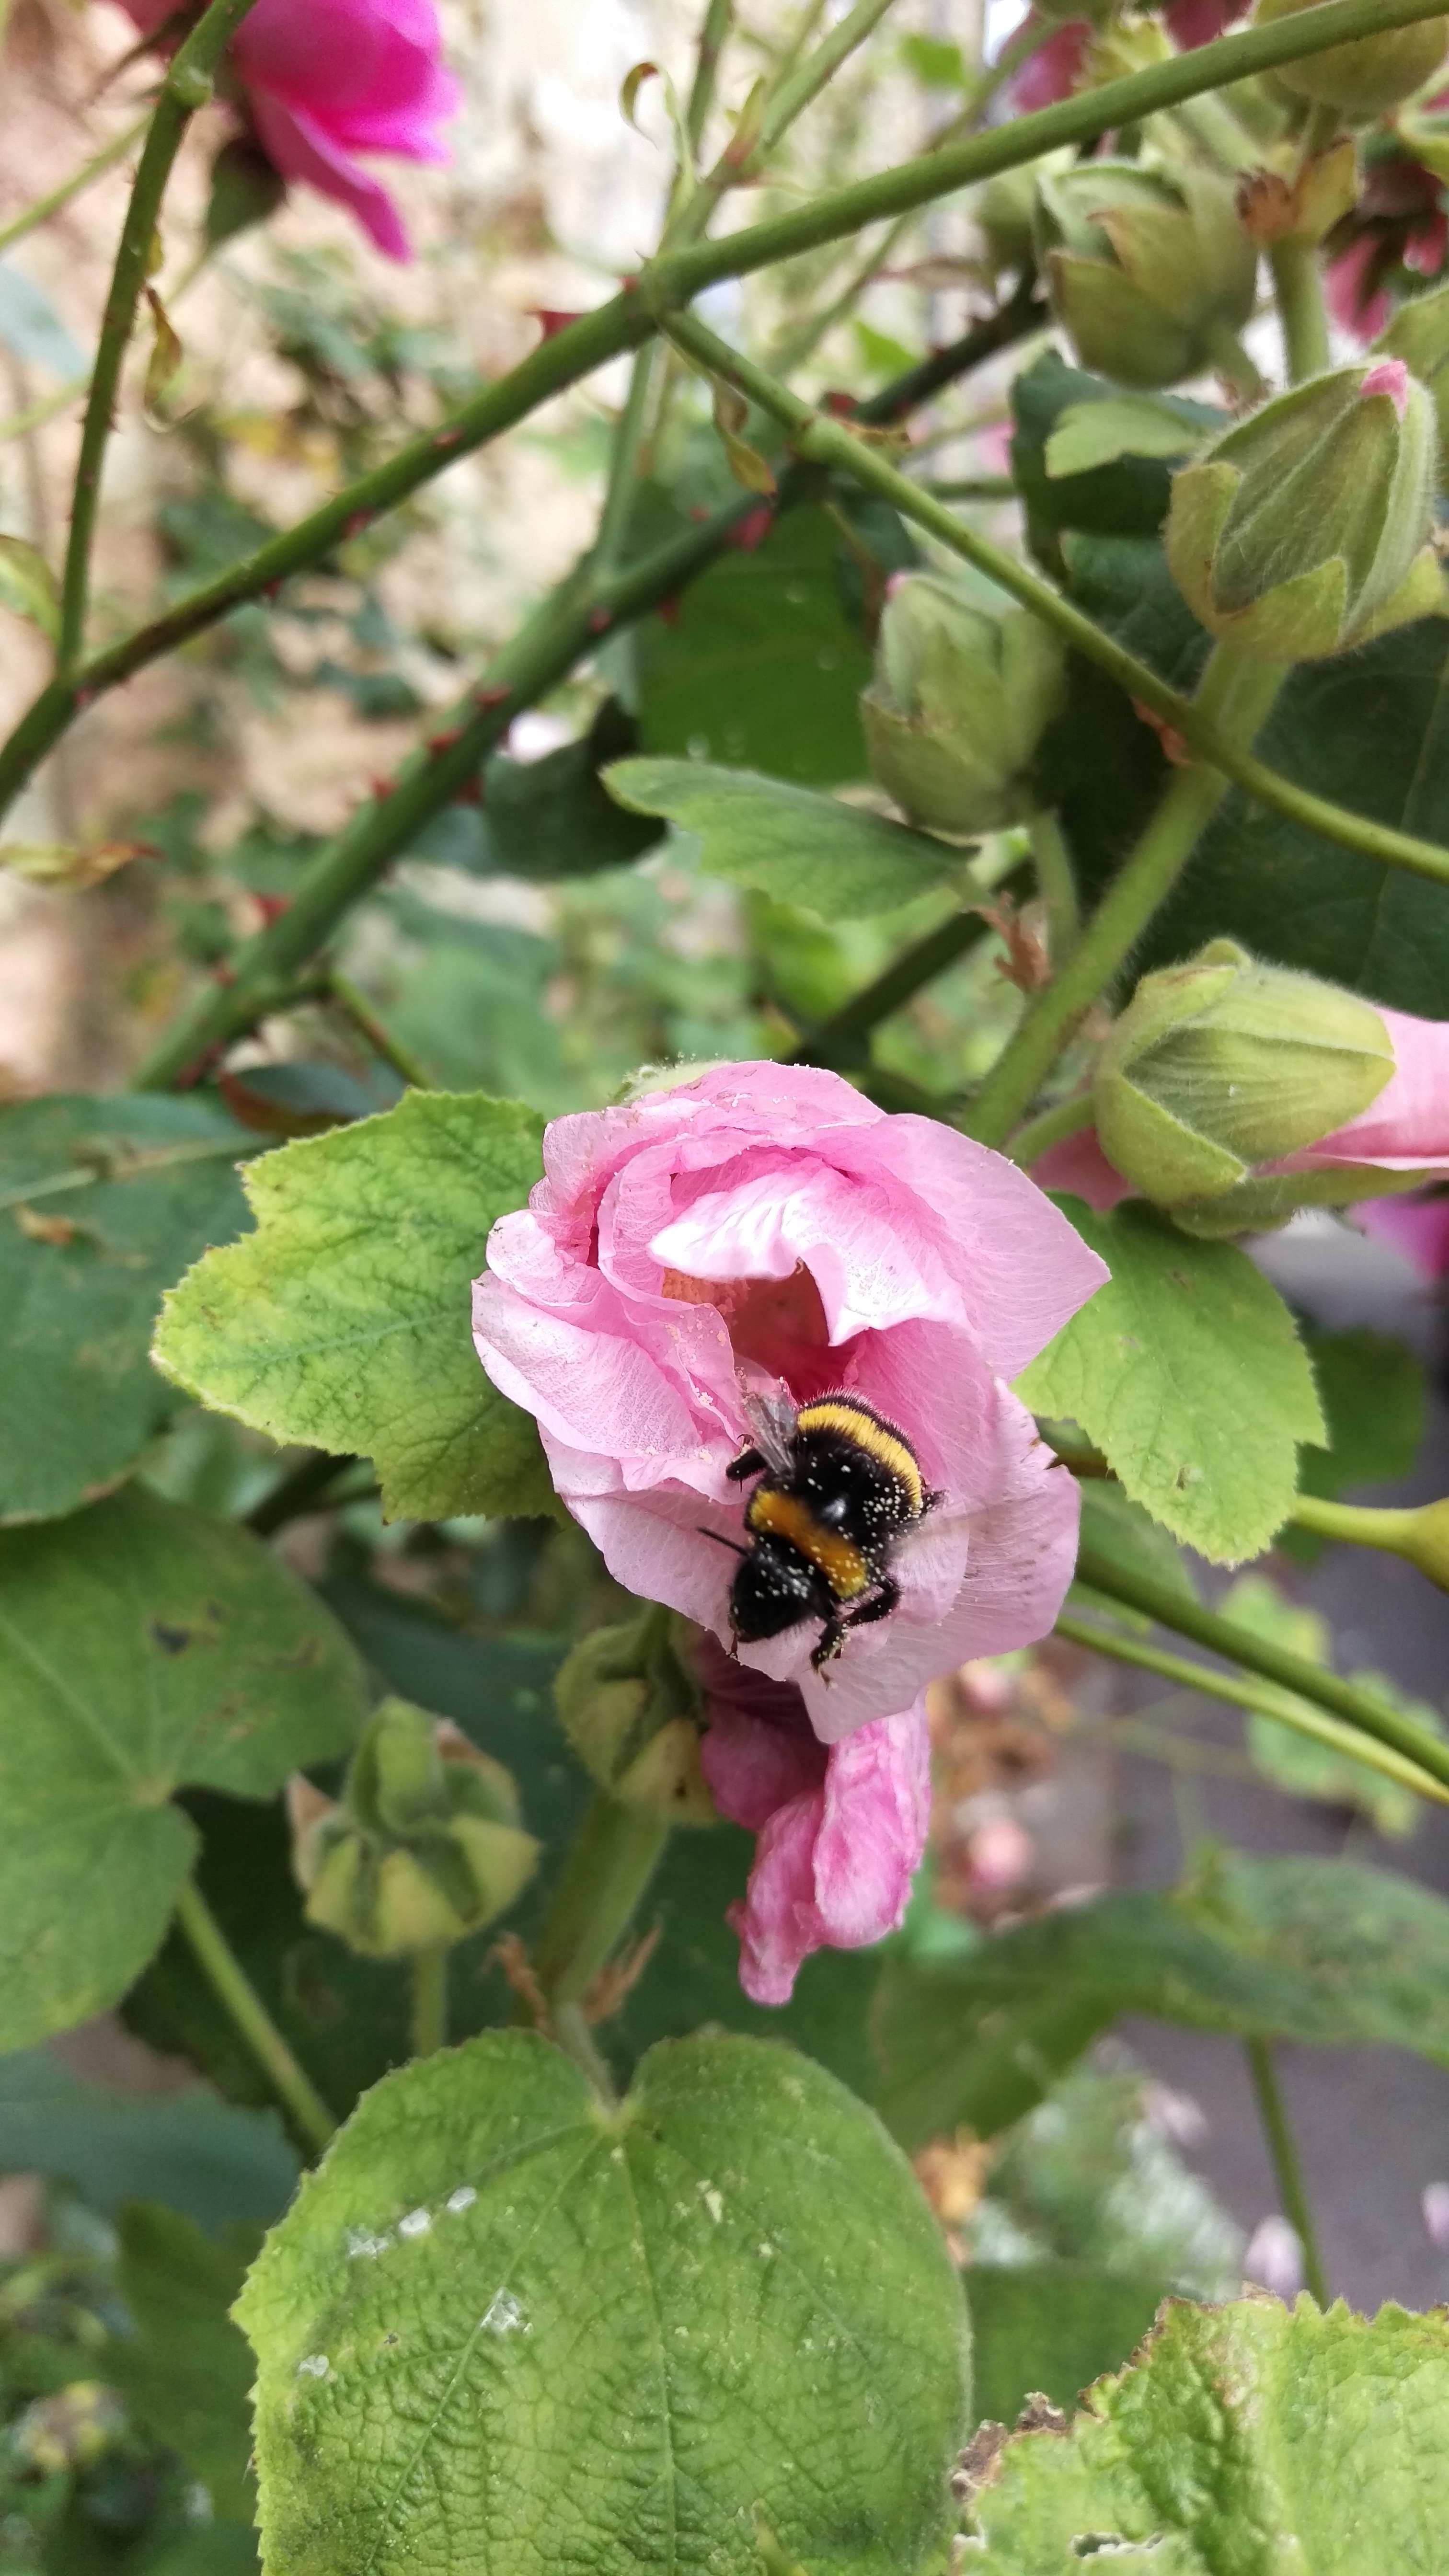
blossom, plant, flower, petal, produce, insect, botany, garden, flora, wildflower, shrub, hollyhock, bumblebee, flowering plant, wild fauna and flora, land plant